Marine Regiment (France)

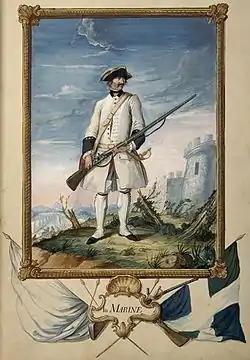
A soldier of the Marine Regiment in 1757

12 regimental colors out of which 1 "white" Colonel, and 11 of Ordinance «blue and green by opposition, white cross ».